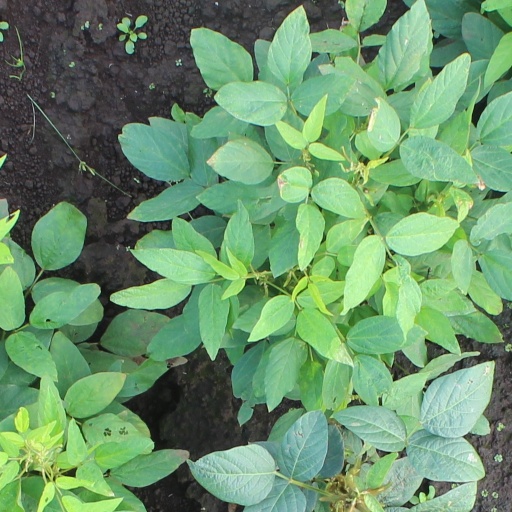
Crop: soybean